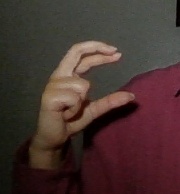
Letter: thal